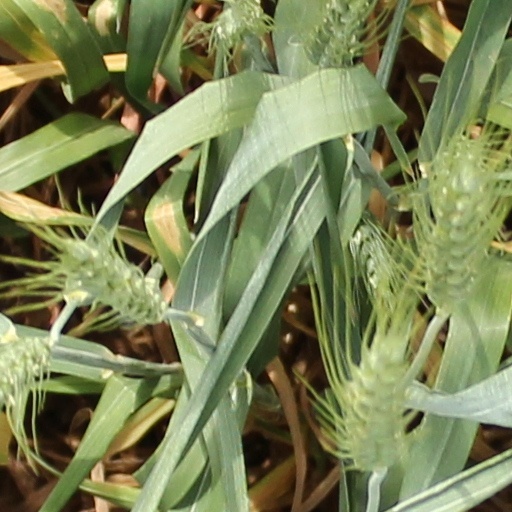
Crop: wheat